Benjamin Dibblee

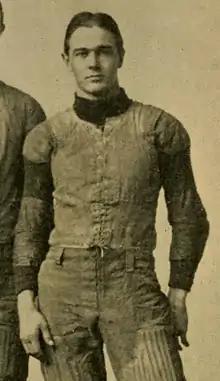
Dibblee pictured in "The Official National Collegiate Athletic Association football guide, 1899"

Benjamin Harrison Dibblee (July 8, 1876 – November 11, 1945) was an American college football player and coach. He played halfback for Harvard University from 1896 to 1898, and was a consensus All-American in 1897 and 1898. Dibblee served as the head football coach for Harvard from 1899 to 1900, compiling a 20–1–1. His 1899 team was retroactively recognized as a national champion by a number of selectors.